Carthaginian II

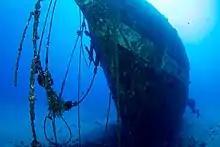
Underwater in 2017

The addition of internal ballast allowed moisture to condense between it and the steel hull, which rusted to a point where it nearly split in half. LRF was spending $50,000 per year to maintain the ship.